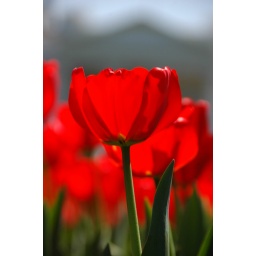
tulips in front of the white house in lafayette park